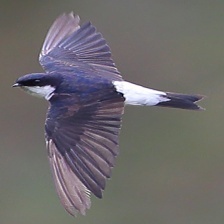
Species: COMMON HOUSE MARTIN
Scientific name: DELICHON URBICUM